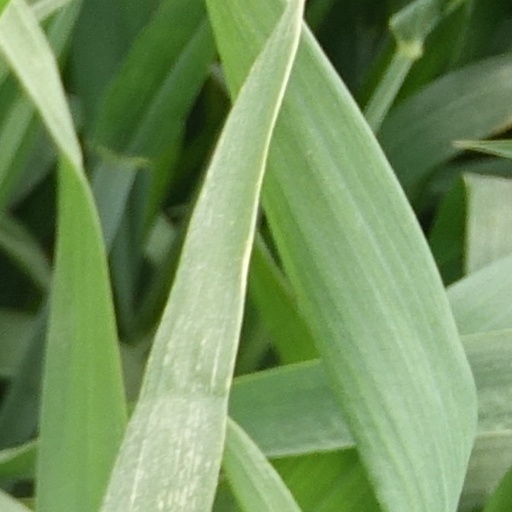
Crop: wheat